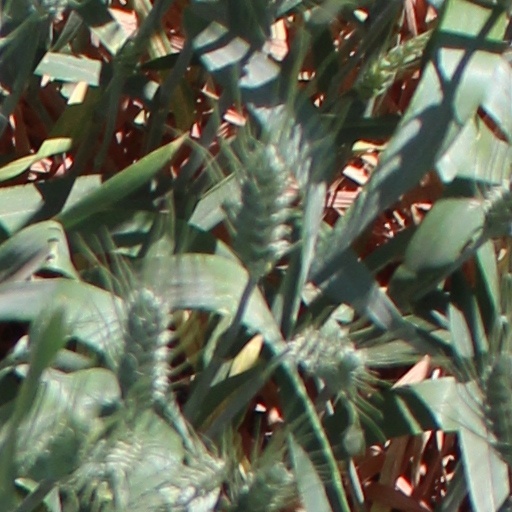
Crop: wheat